Sergei Ginger

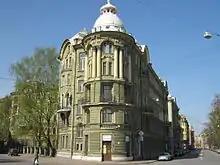
Kolobov House

Sergei Grigoryevich Ginger (1870 - 1937) was an Imperial Russian and Soviet architect born in what is now Moldova. He designed several buildings in his native Chișinău and in Saint Petersburg, where he was a member of the St. Petersburg Society of Architects. His work is representative of the Art Nouveau and neoclassical styles. Ginger was noted in particular for his residential buildings that occupy important sectors in the historic center of St. Petersburg and its suburbs, including Kolobov House and 53 Kamennoostrovsky Avenue, although in his younger years he designed a number of major buildings in Chișinău, including the Kostyuzhenskoy Psychiatric Hospital (1894), and what is now Lyubavicheskaya Synagogue (1898).